Jason Dunham

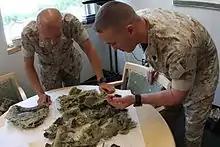
Sgt Mark Dean (right) and Maj Trent Gibson (left) inspect the remains of Dunham's helmet before it was displayed at the National Museum of the Marine Corps in July 2009

On March 20, 2007, the Navy reported that a new guided missile destroyer would be named , in his honor. In a formal ceremony in Scio on March 23, 2007, Navy Secretary Donald C. Winter officially announced the naming of DDG-109 after Dunham. The keel was laid at a ceremony on April 11, 2008, at Bath Iron Works in Bath, Maine. The ship was christened on August 1, 2009, with Dunham's mother Debra acting as the ship's sponsor.